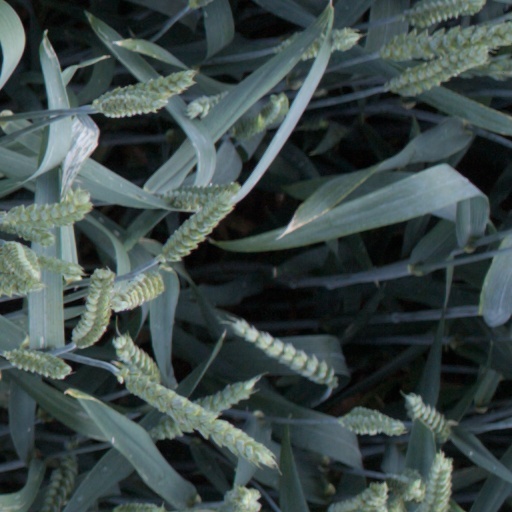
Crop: wheat